NWE No. 21

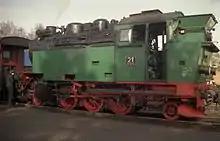
No. 99 6001 in green, nickname "Laubfrosch" ("tree frog")

Between 1991 and 1994 it did brief service in green livery as no. 21 in charge of the heritage train ("Traditionszug"), a special made up of historic coaches, which the Mallet locomotives to that point could not haul as their brakes were not compatible with the new compressed-air brakes of the train. In addition it carried out duties from its home station of Gernrode.